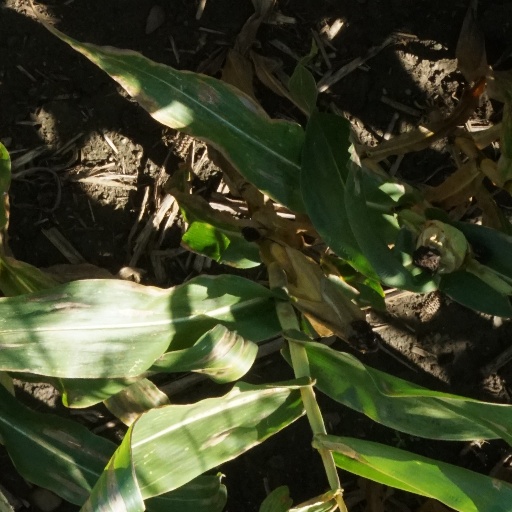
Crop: maize; corn